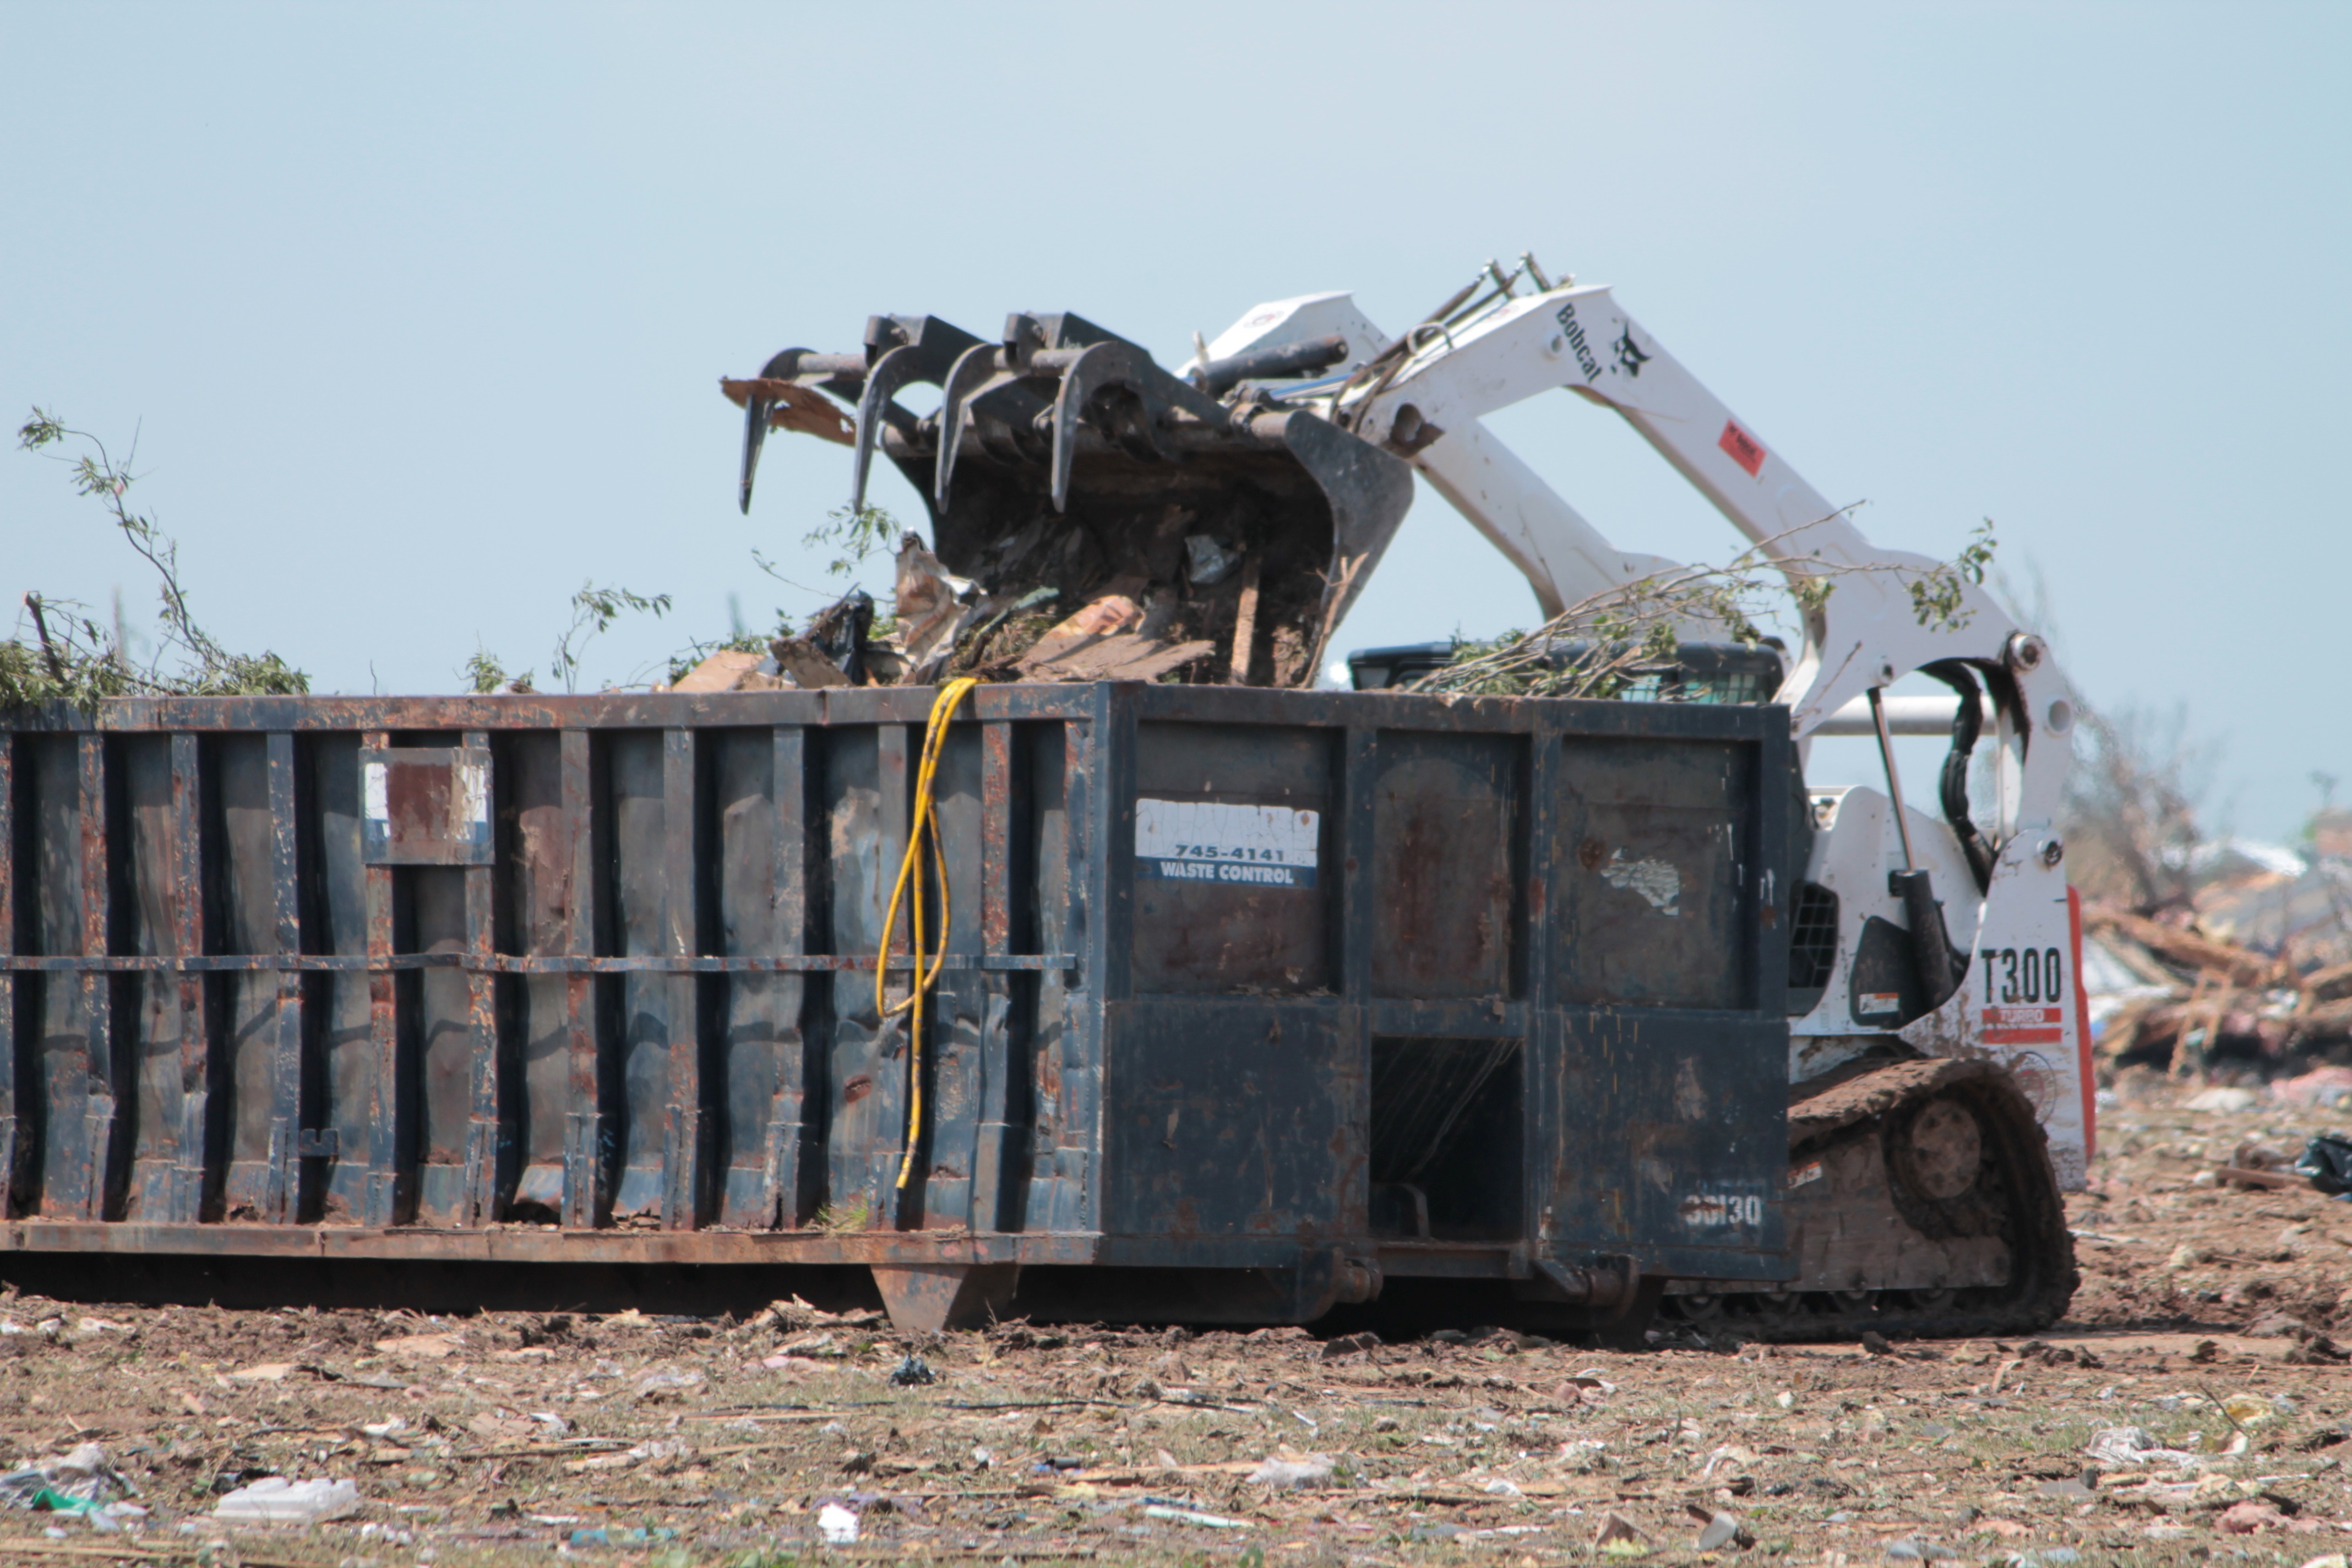
transport, vehicle, ruin, destroyed, tornado, natural disaster, dumpster, waste, disaster, destruction, oklahoma, demolition, moore, devastation, scrap, cleanup